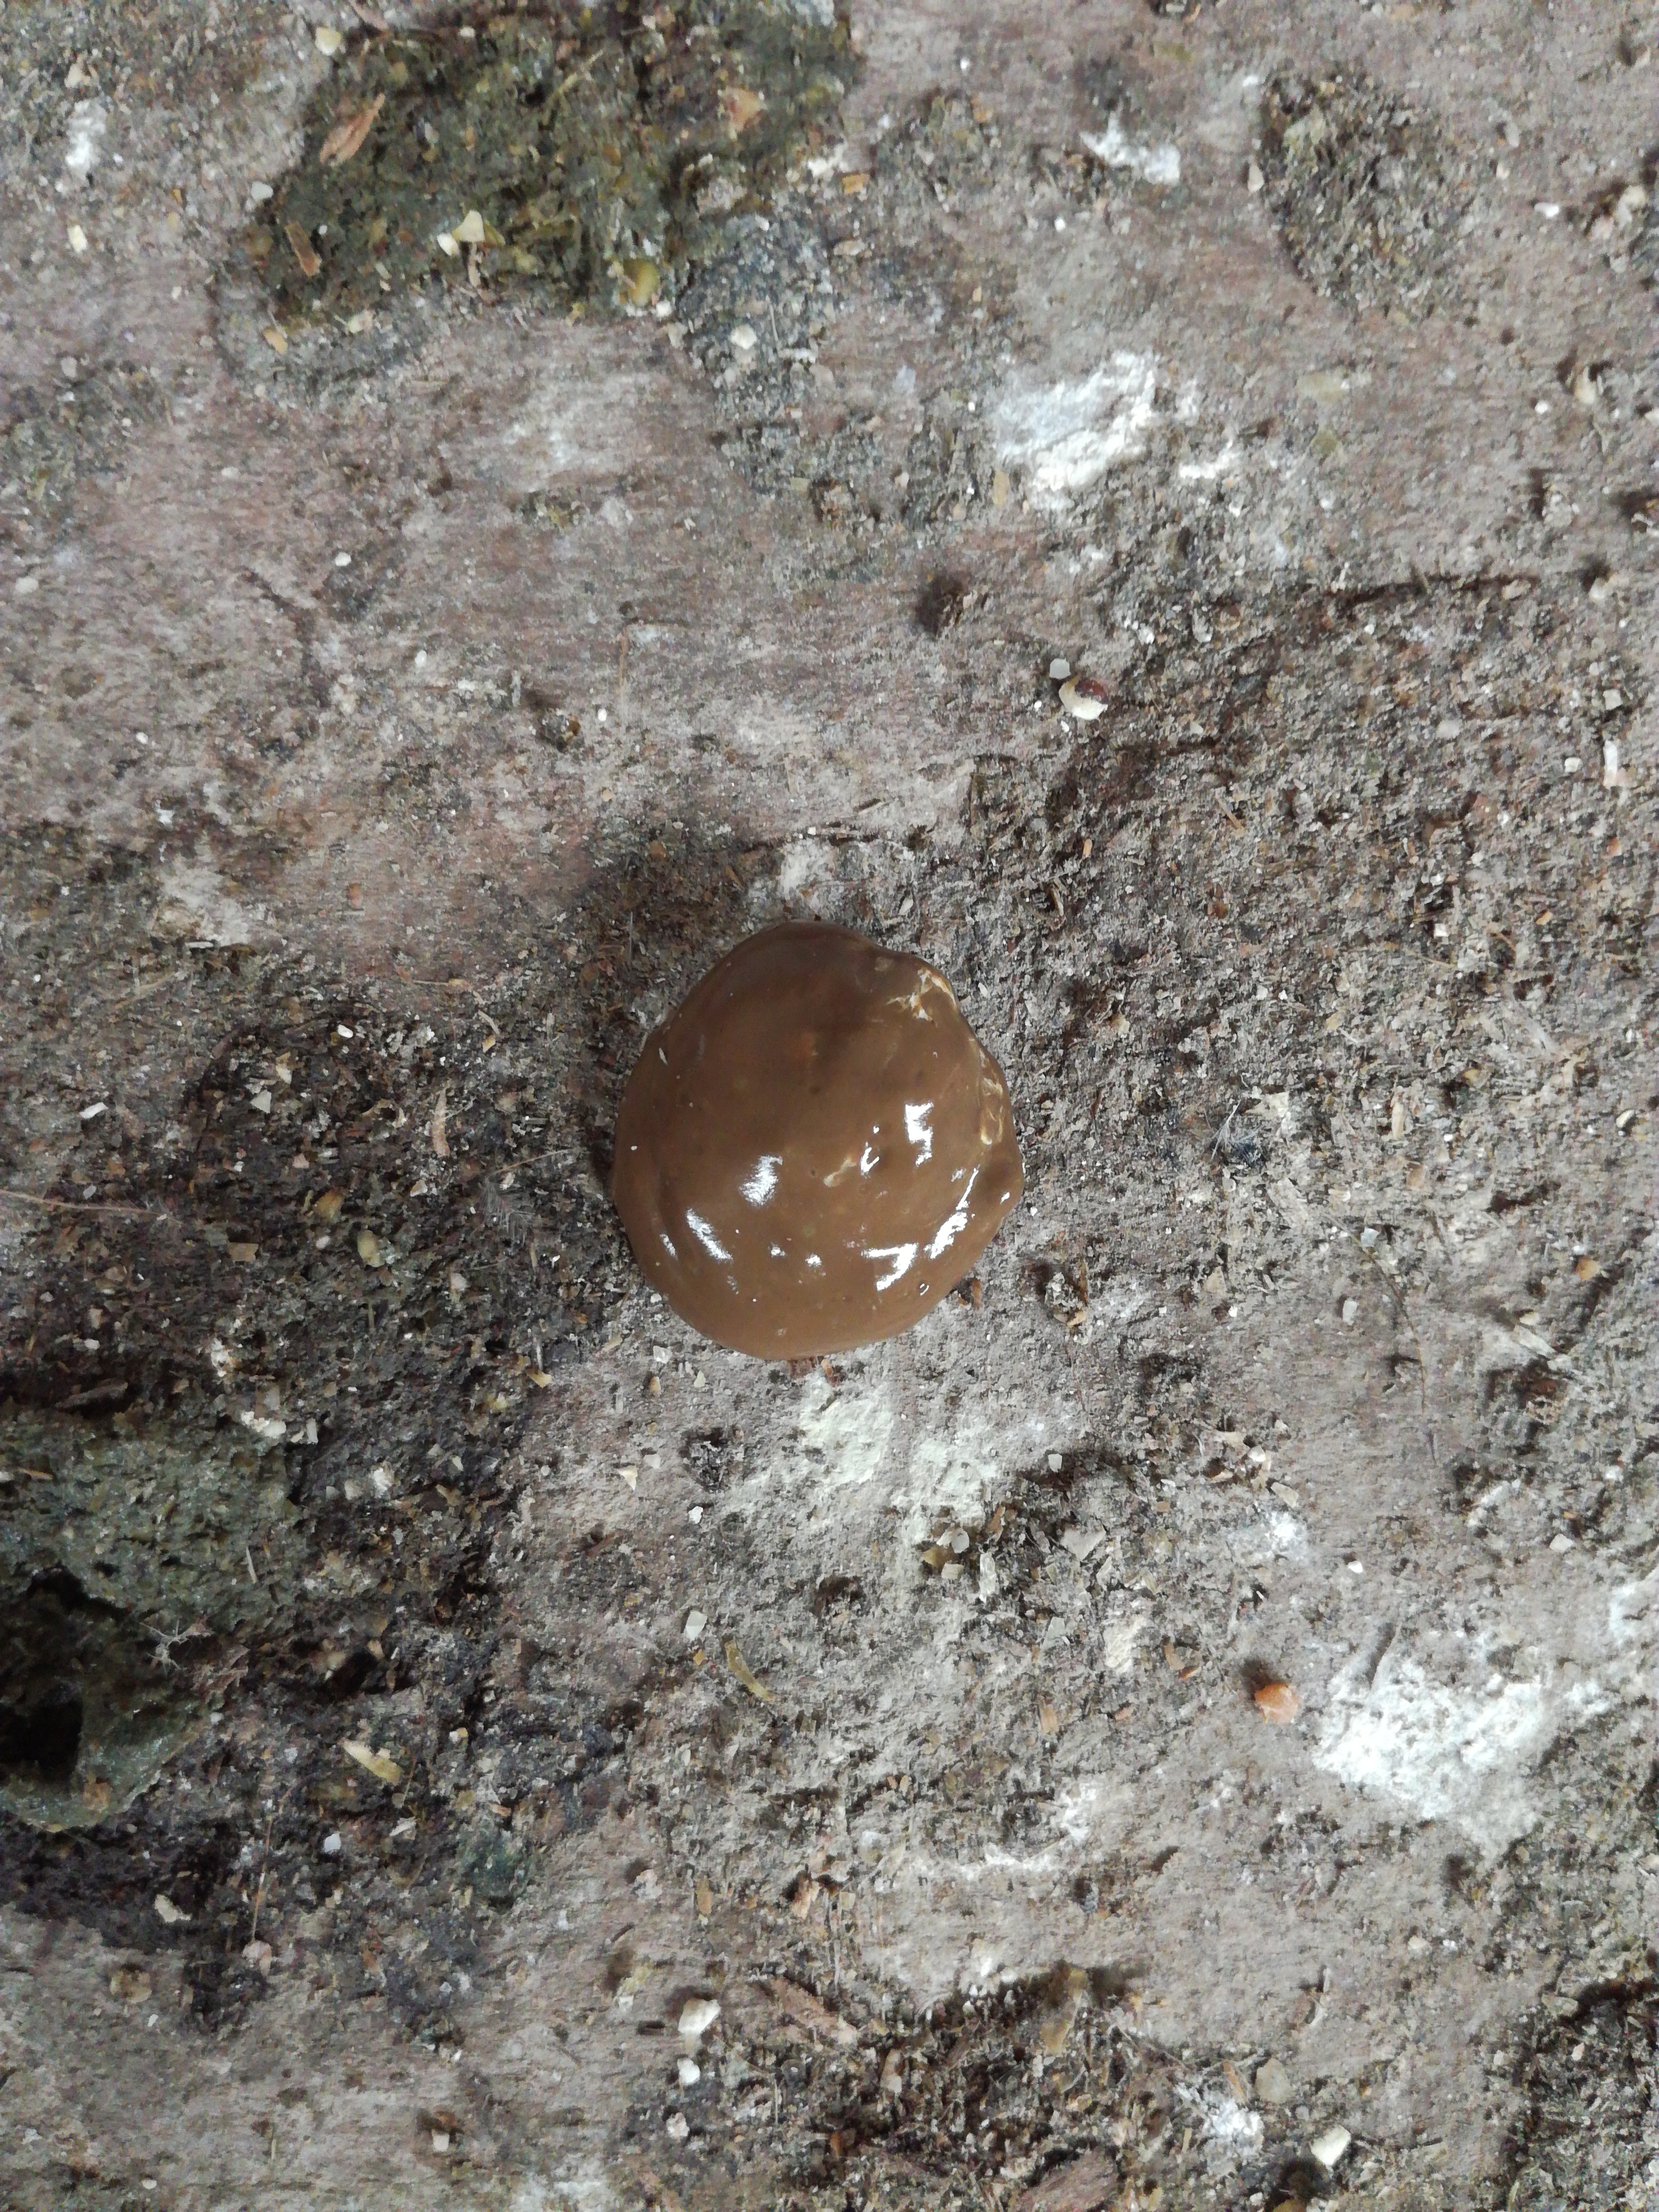
PCR-confirmed diagnosis: Coccidiosis